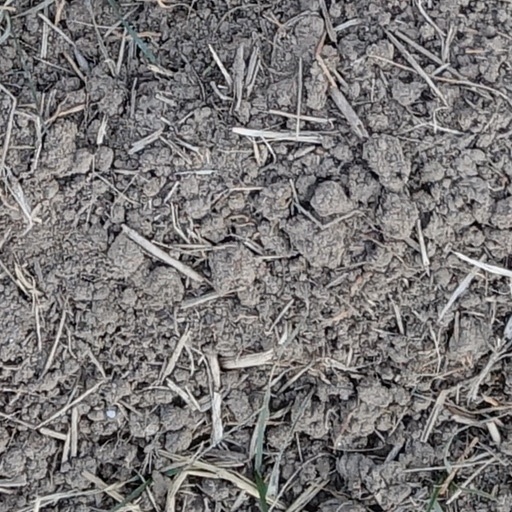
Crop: wheat